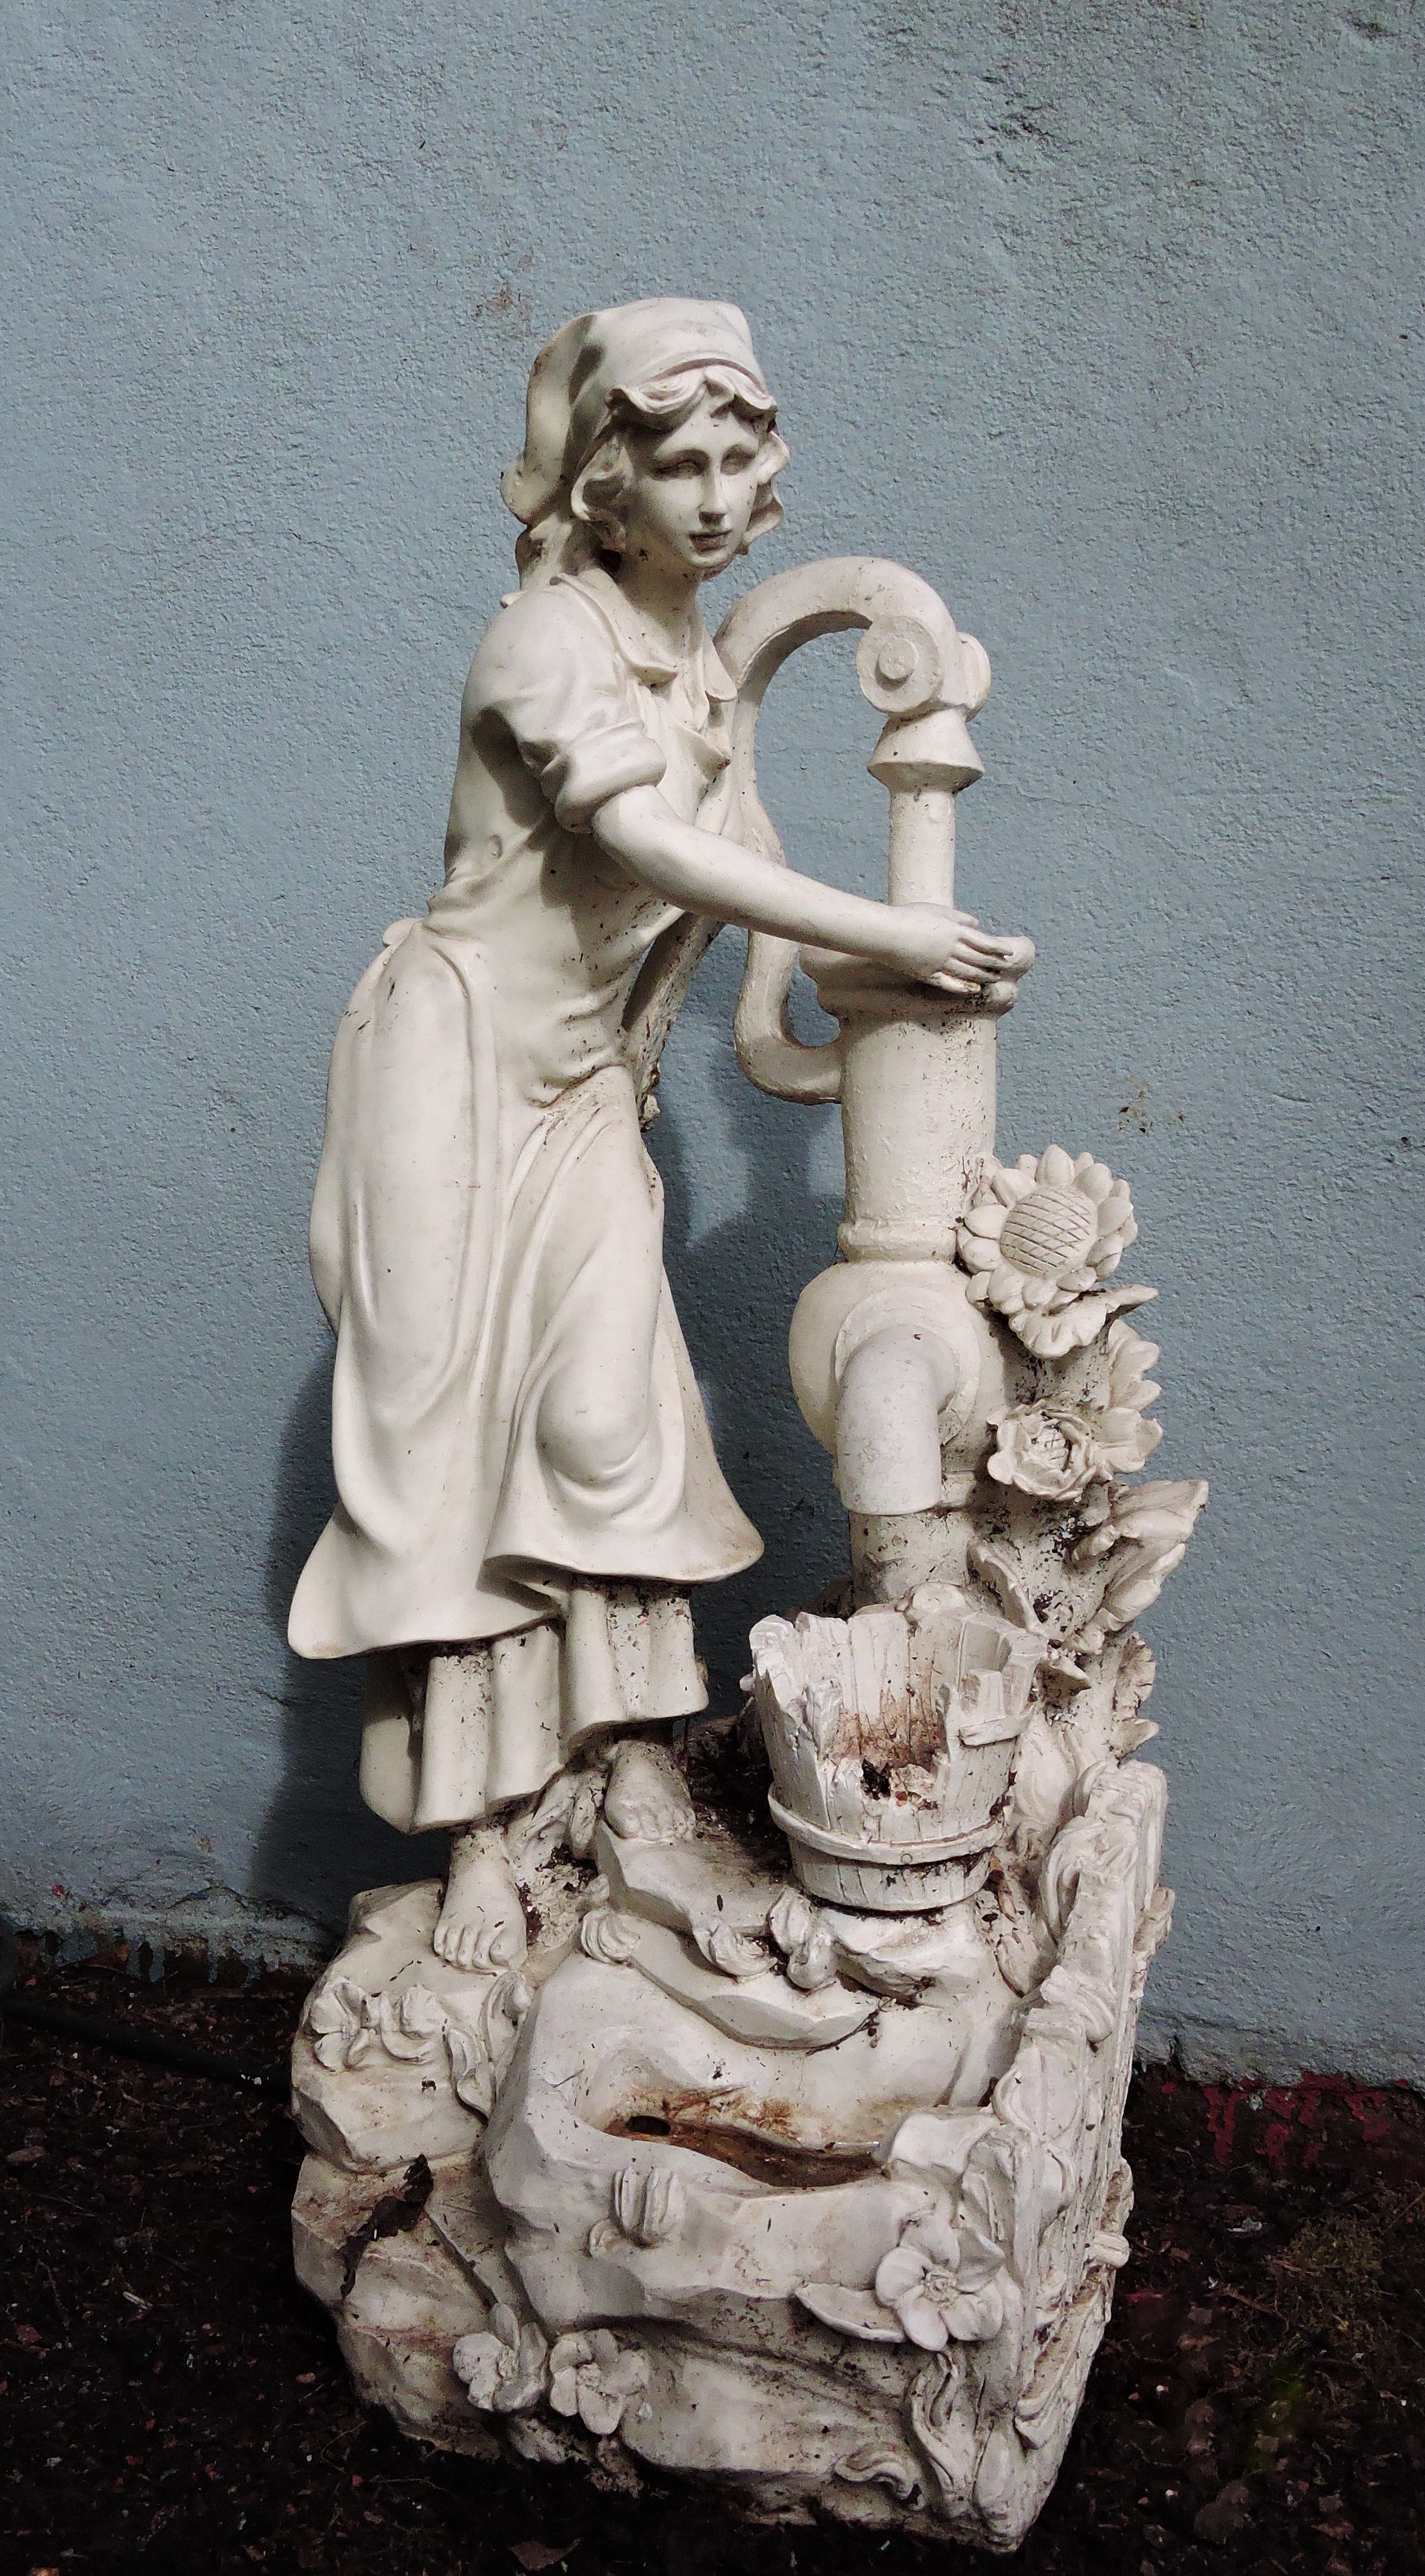
monument, statue, decoration, dirty, blue, garden, sculpture, art, temple, gardening, fountain, ornamental, carving, yard, mythology, stone carving, ancient history